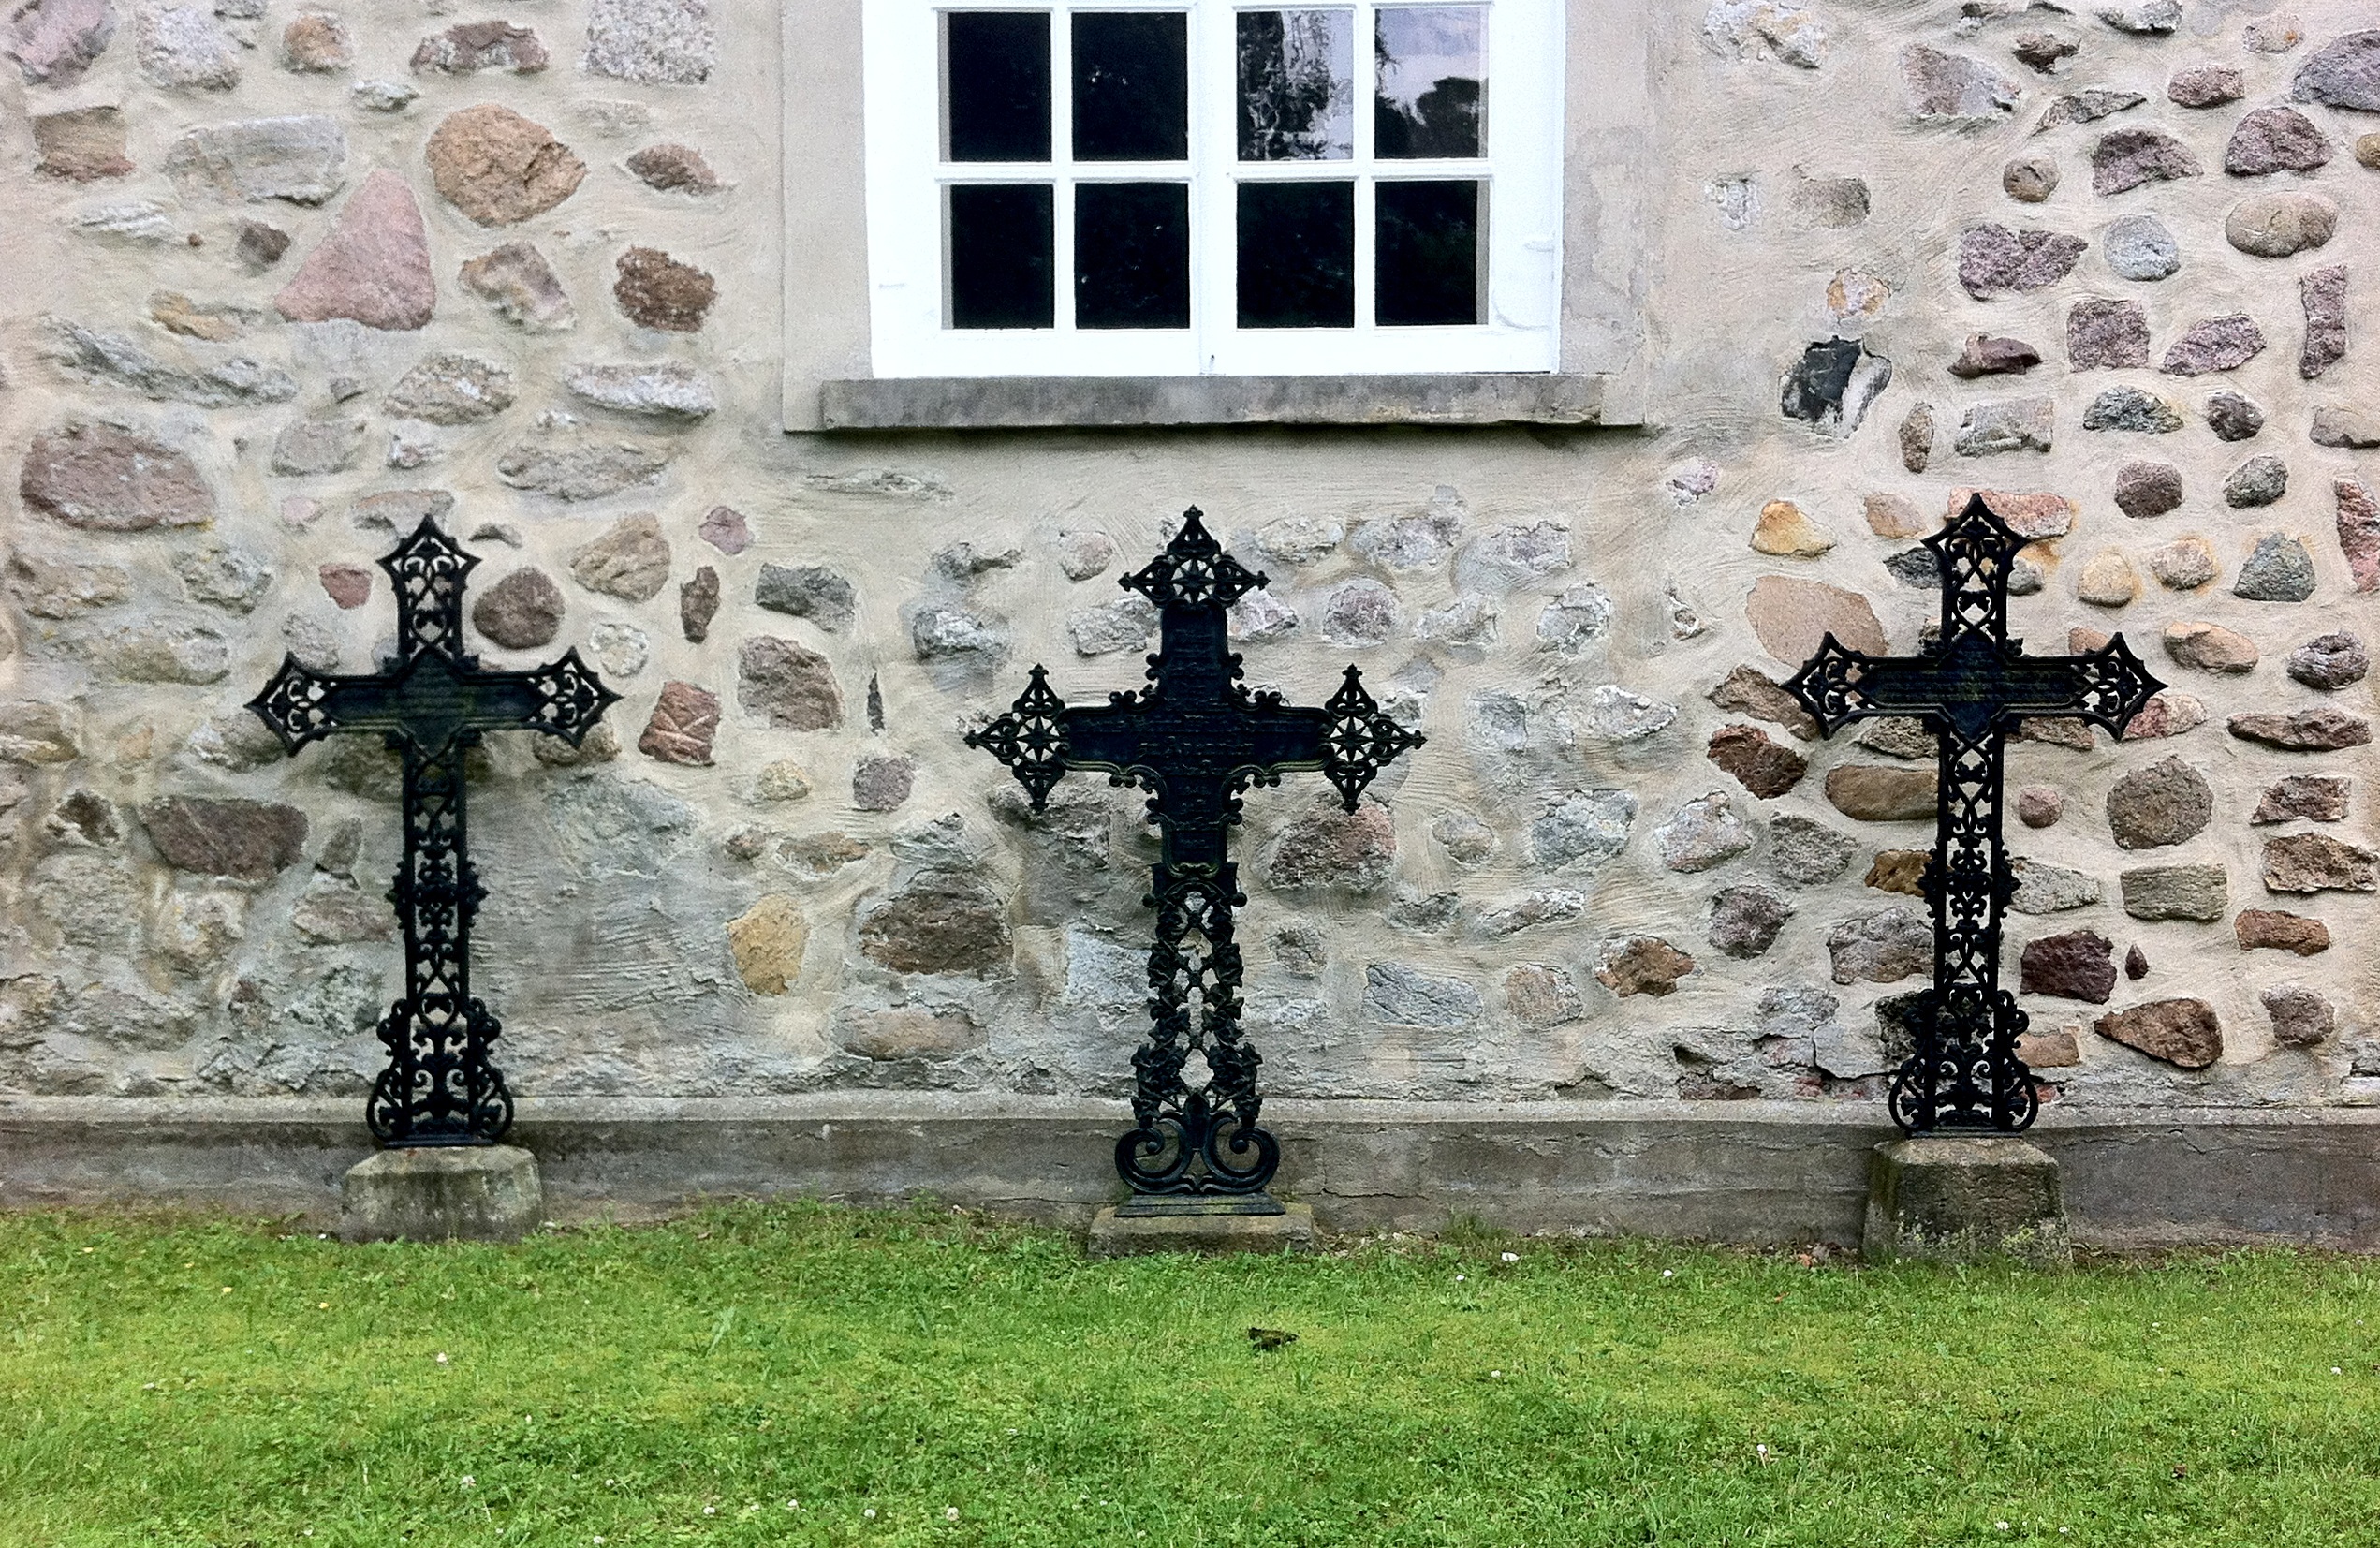
window, wall, statue, church, chapel, cross, cemetery, black, sculpture, art, rush, mourning, funeral, three crosses